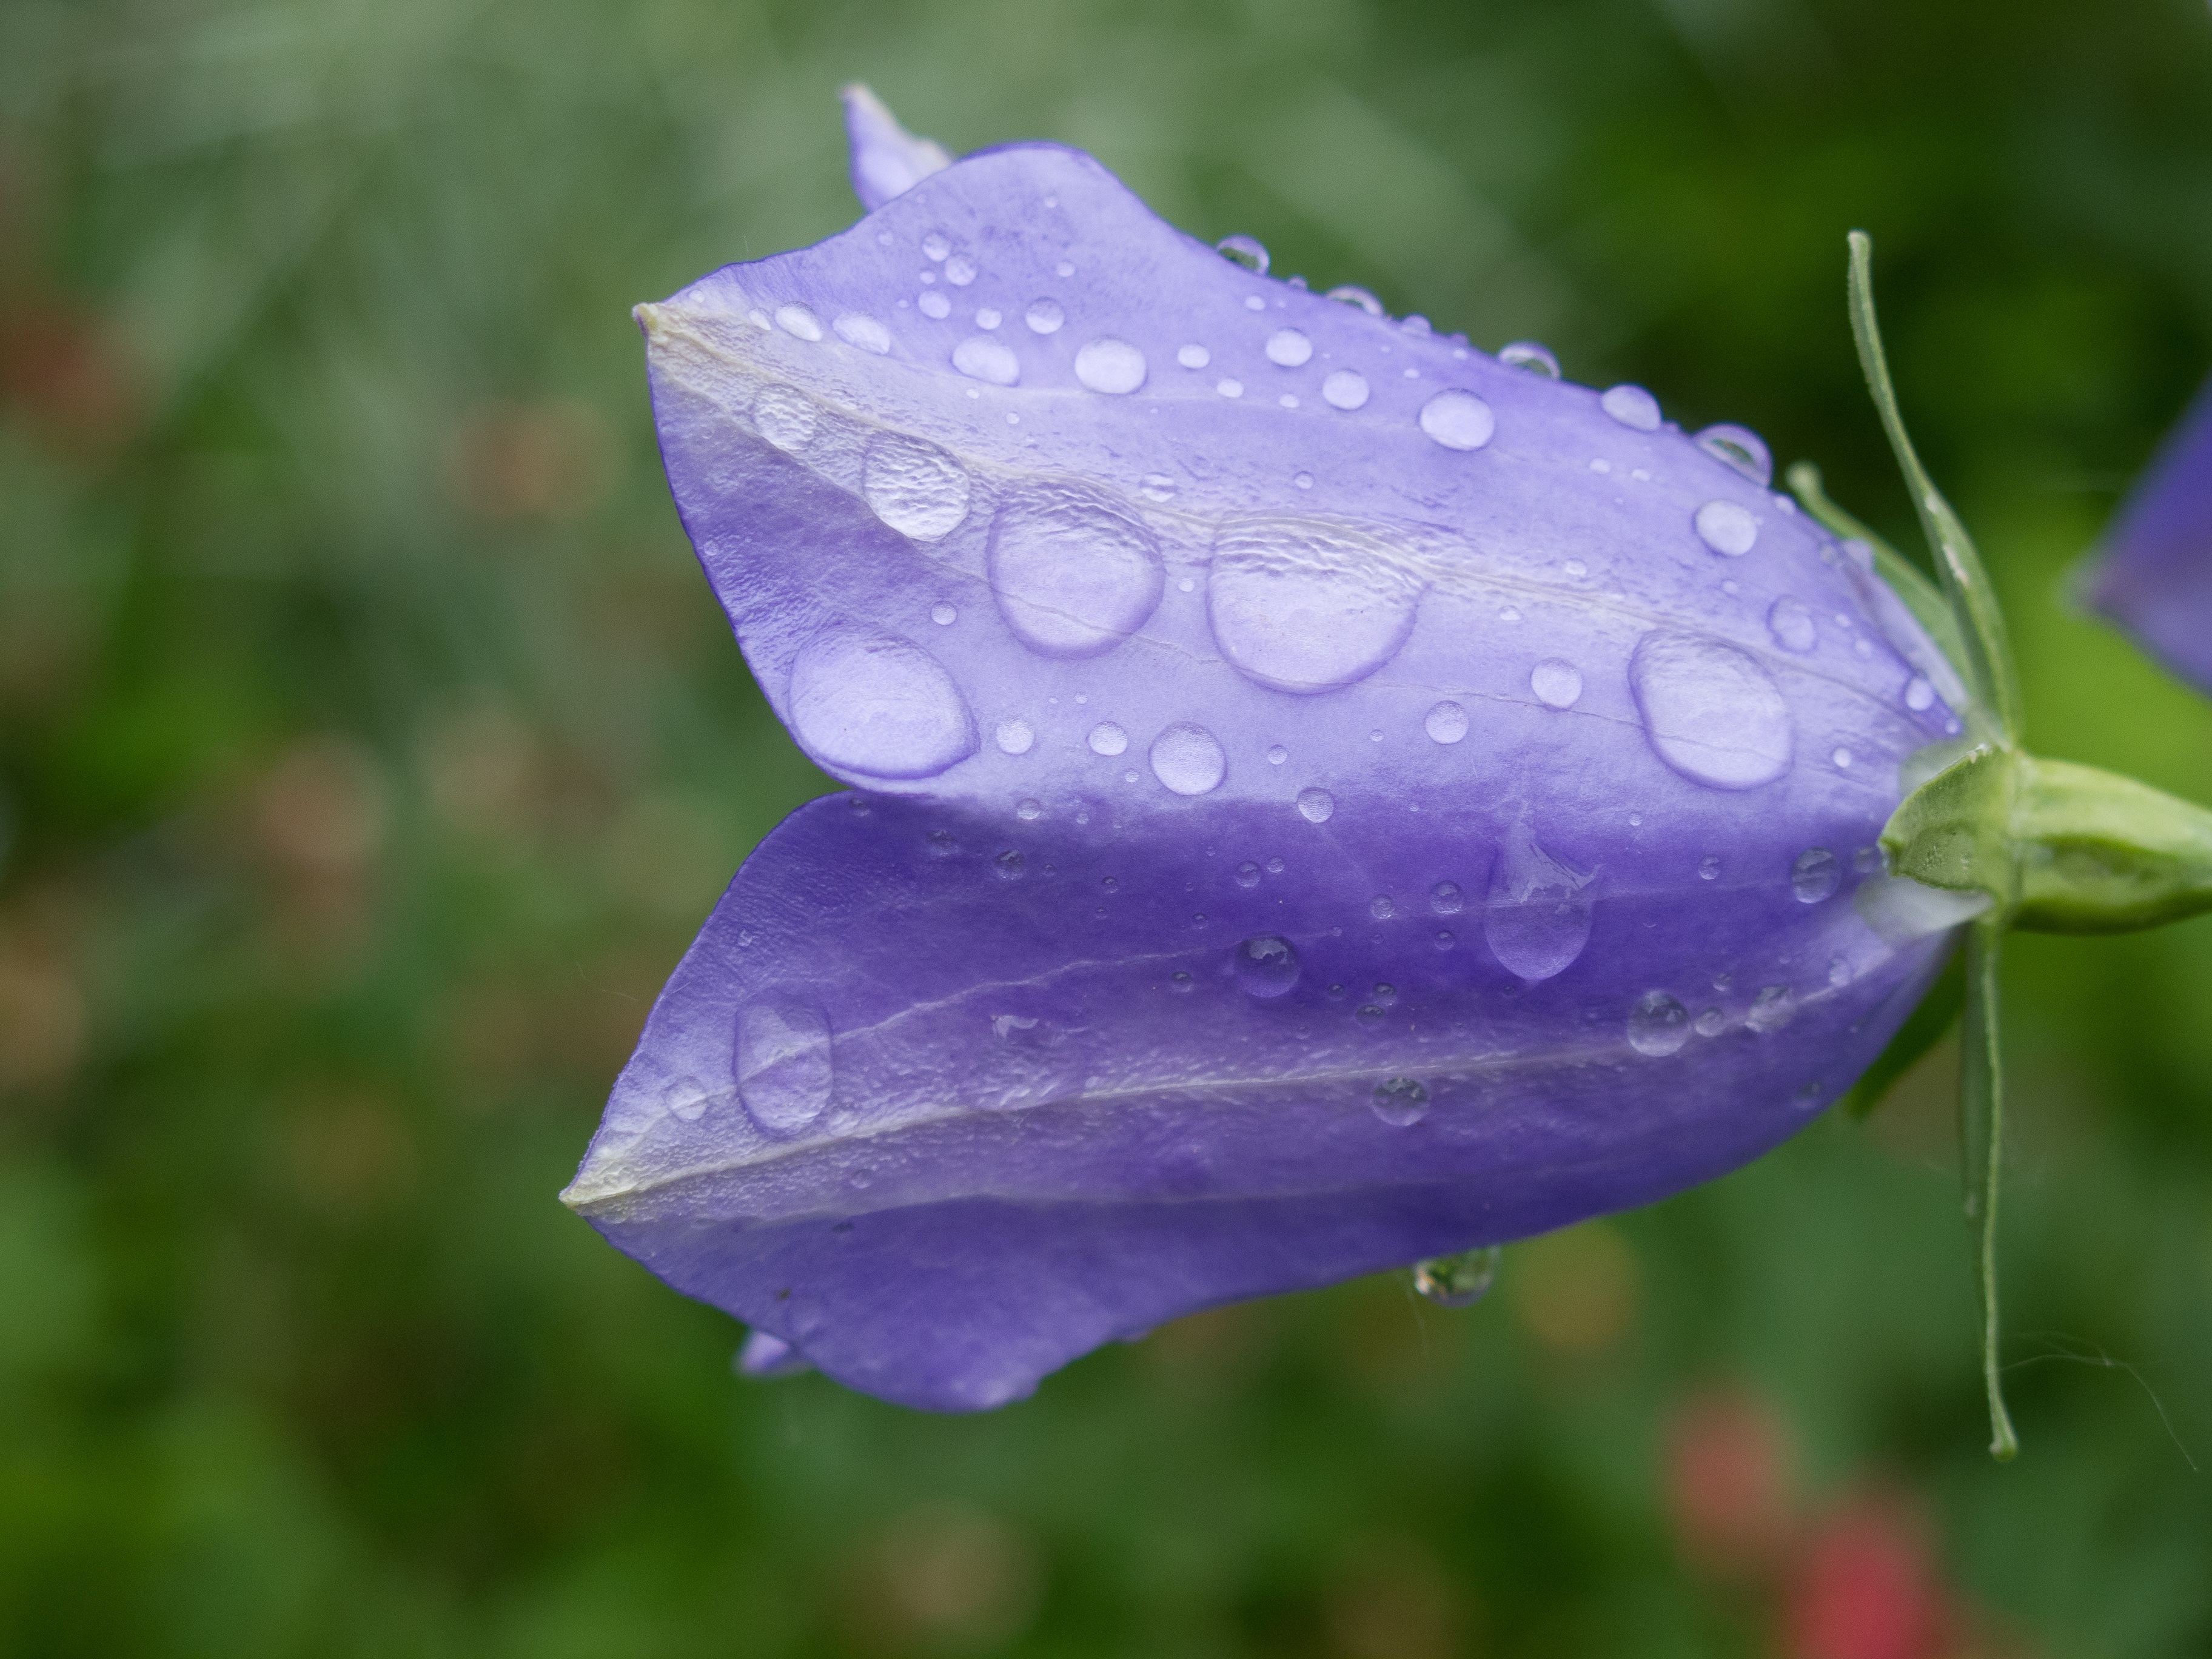
water, nature, dew, plant, photography, leaf, flower, purple, petal, botany, blue, flora, wildflower, forever, close up, rosa, drops, bellflower, moisture, macro photography, flowering plant, bellflower family, harebell, plant stem, land plant